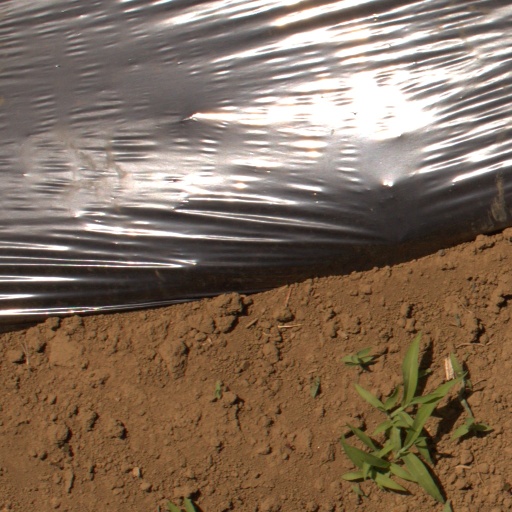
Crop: Jerusalem artichoke